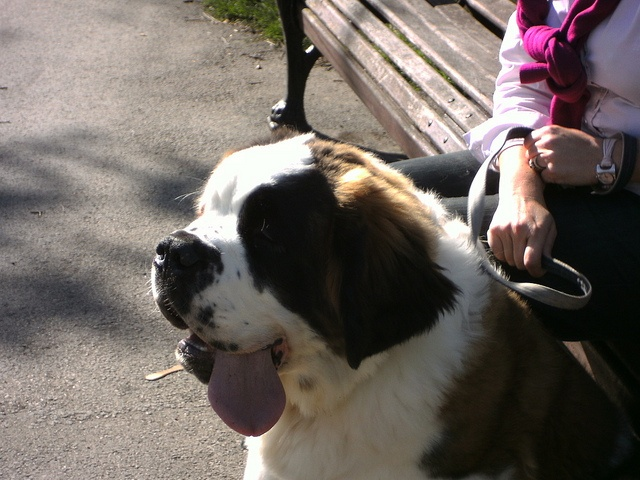
A dog sat next to it's owner in a park.
A dog that is sitting down by a bench.
A St Bernard with a leash and tongue drooping sitting by a park bench with a person.
A woman sits on a bench as she holds the leash of a large dog
an image of a dog on a leash